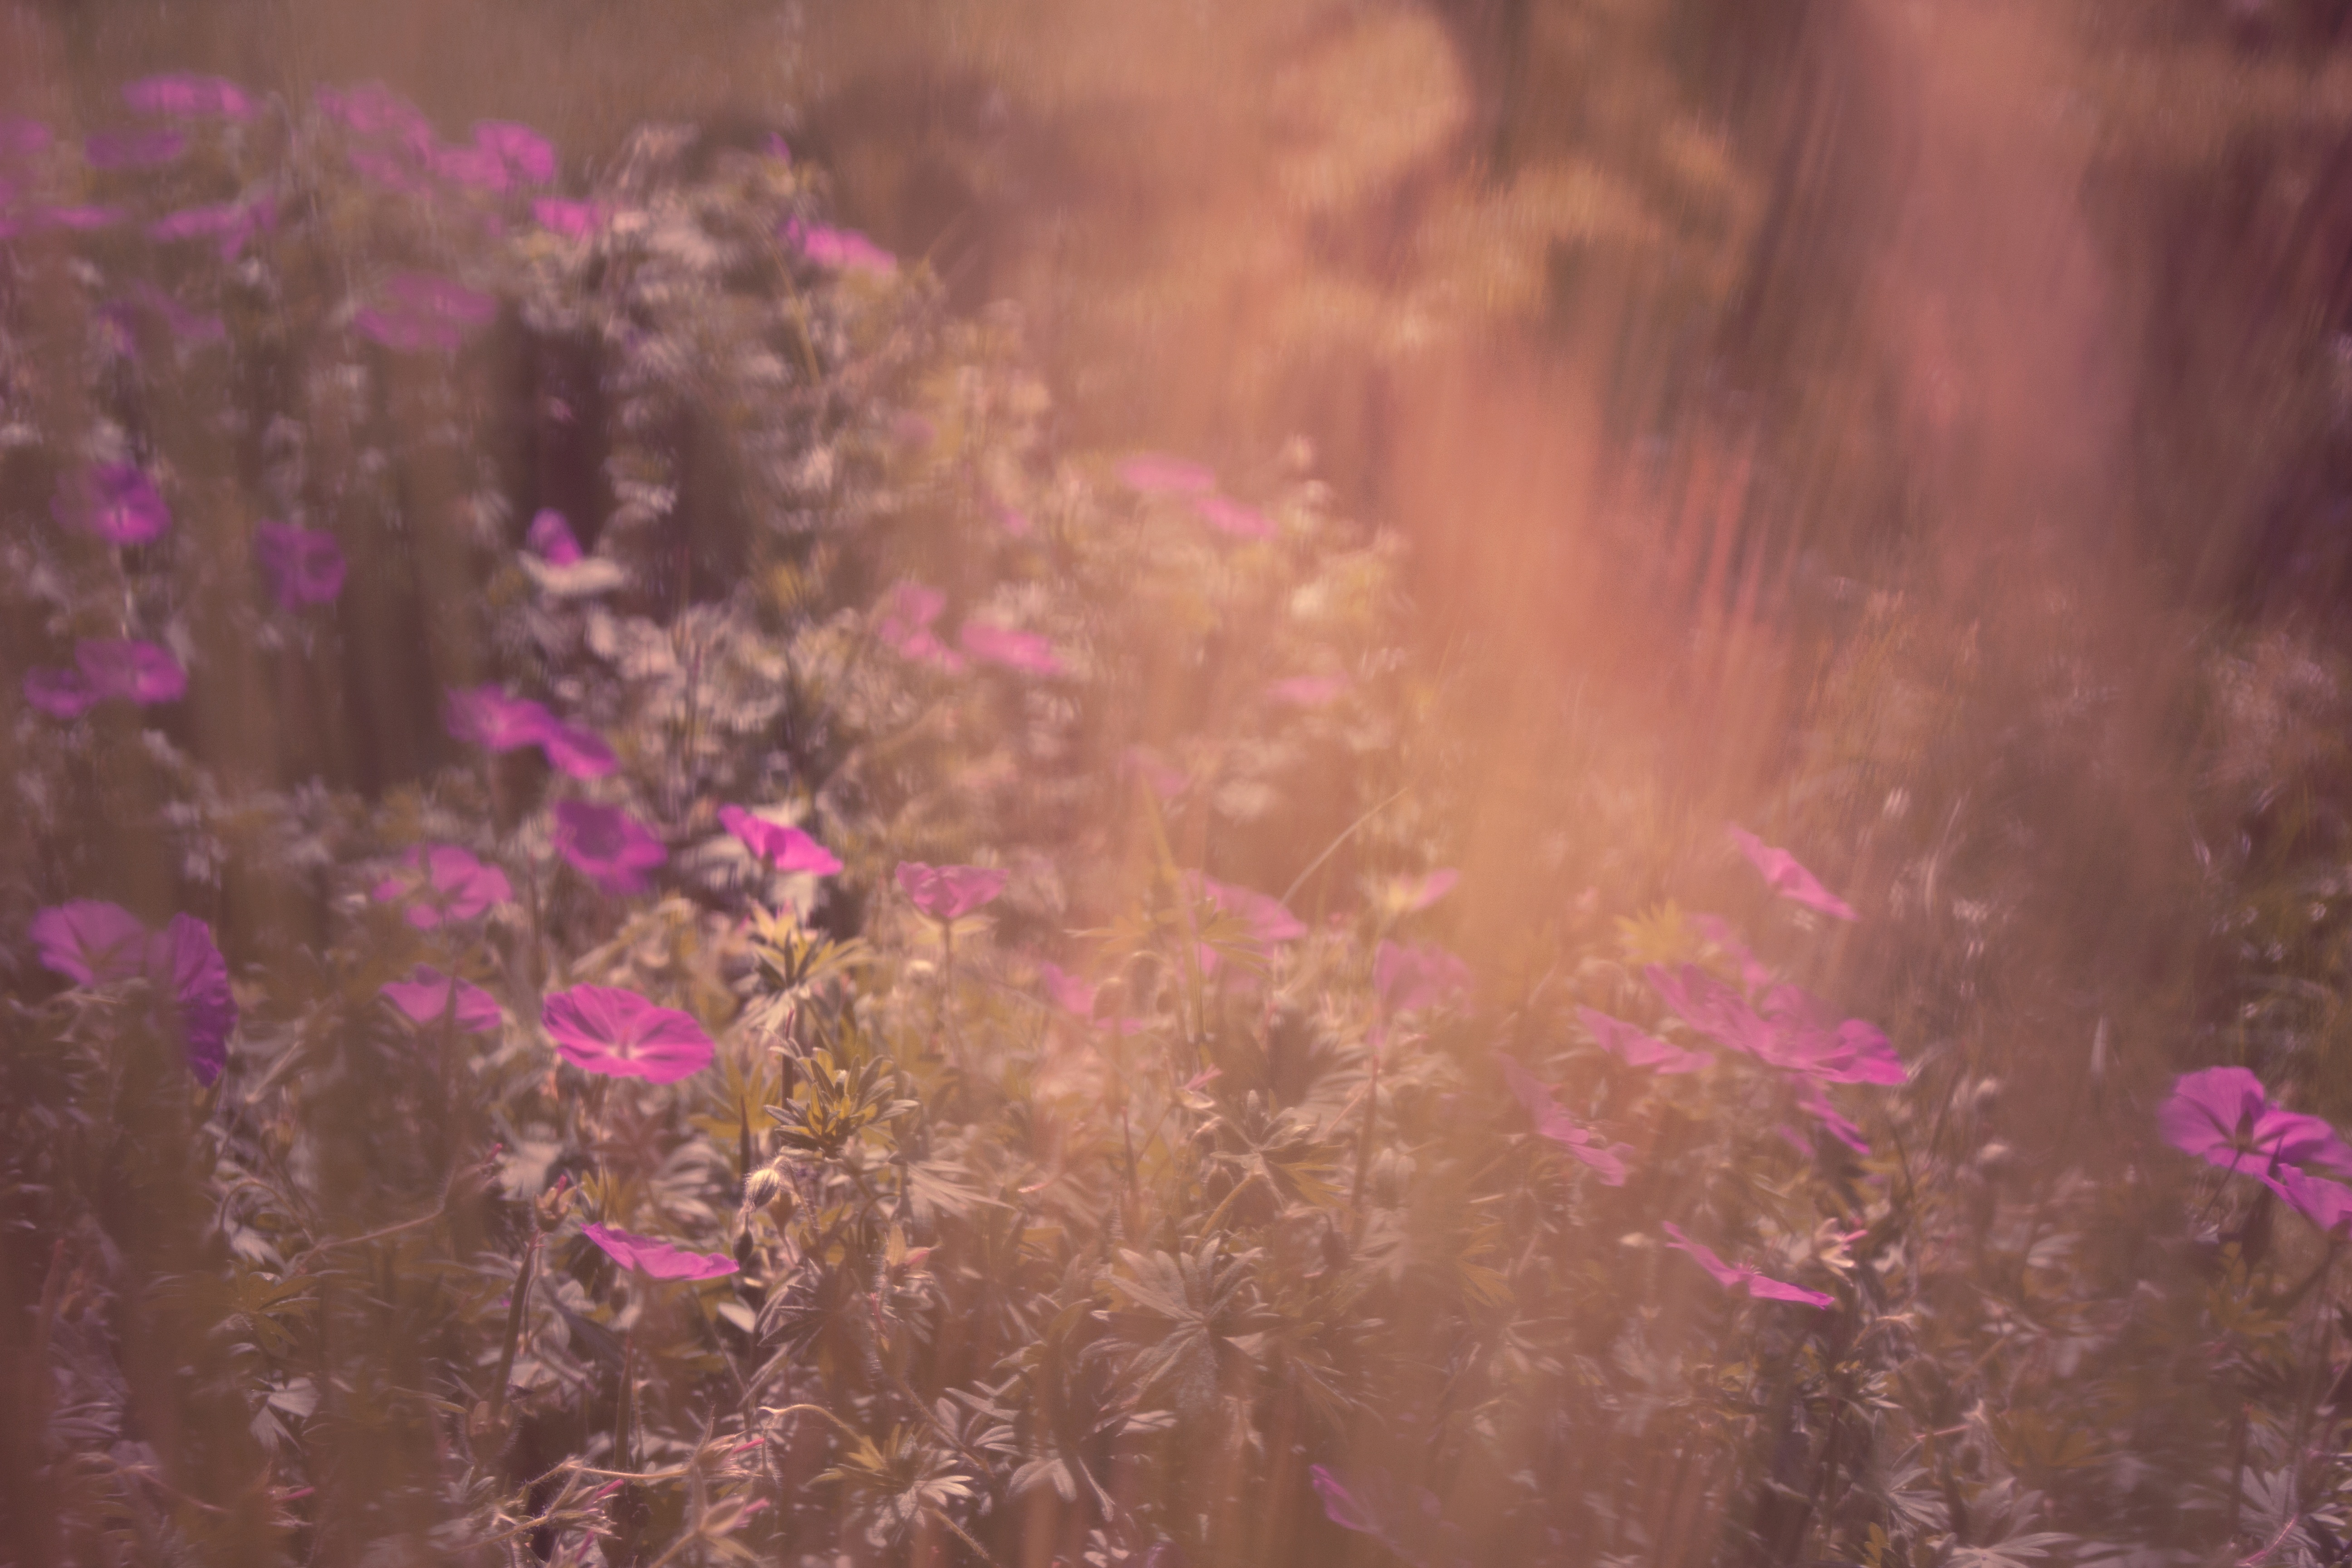
flower, autumn, habitat, natural environment